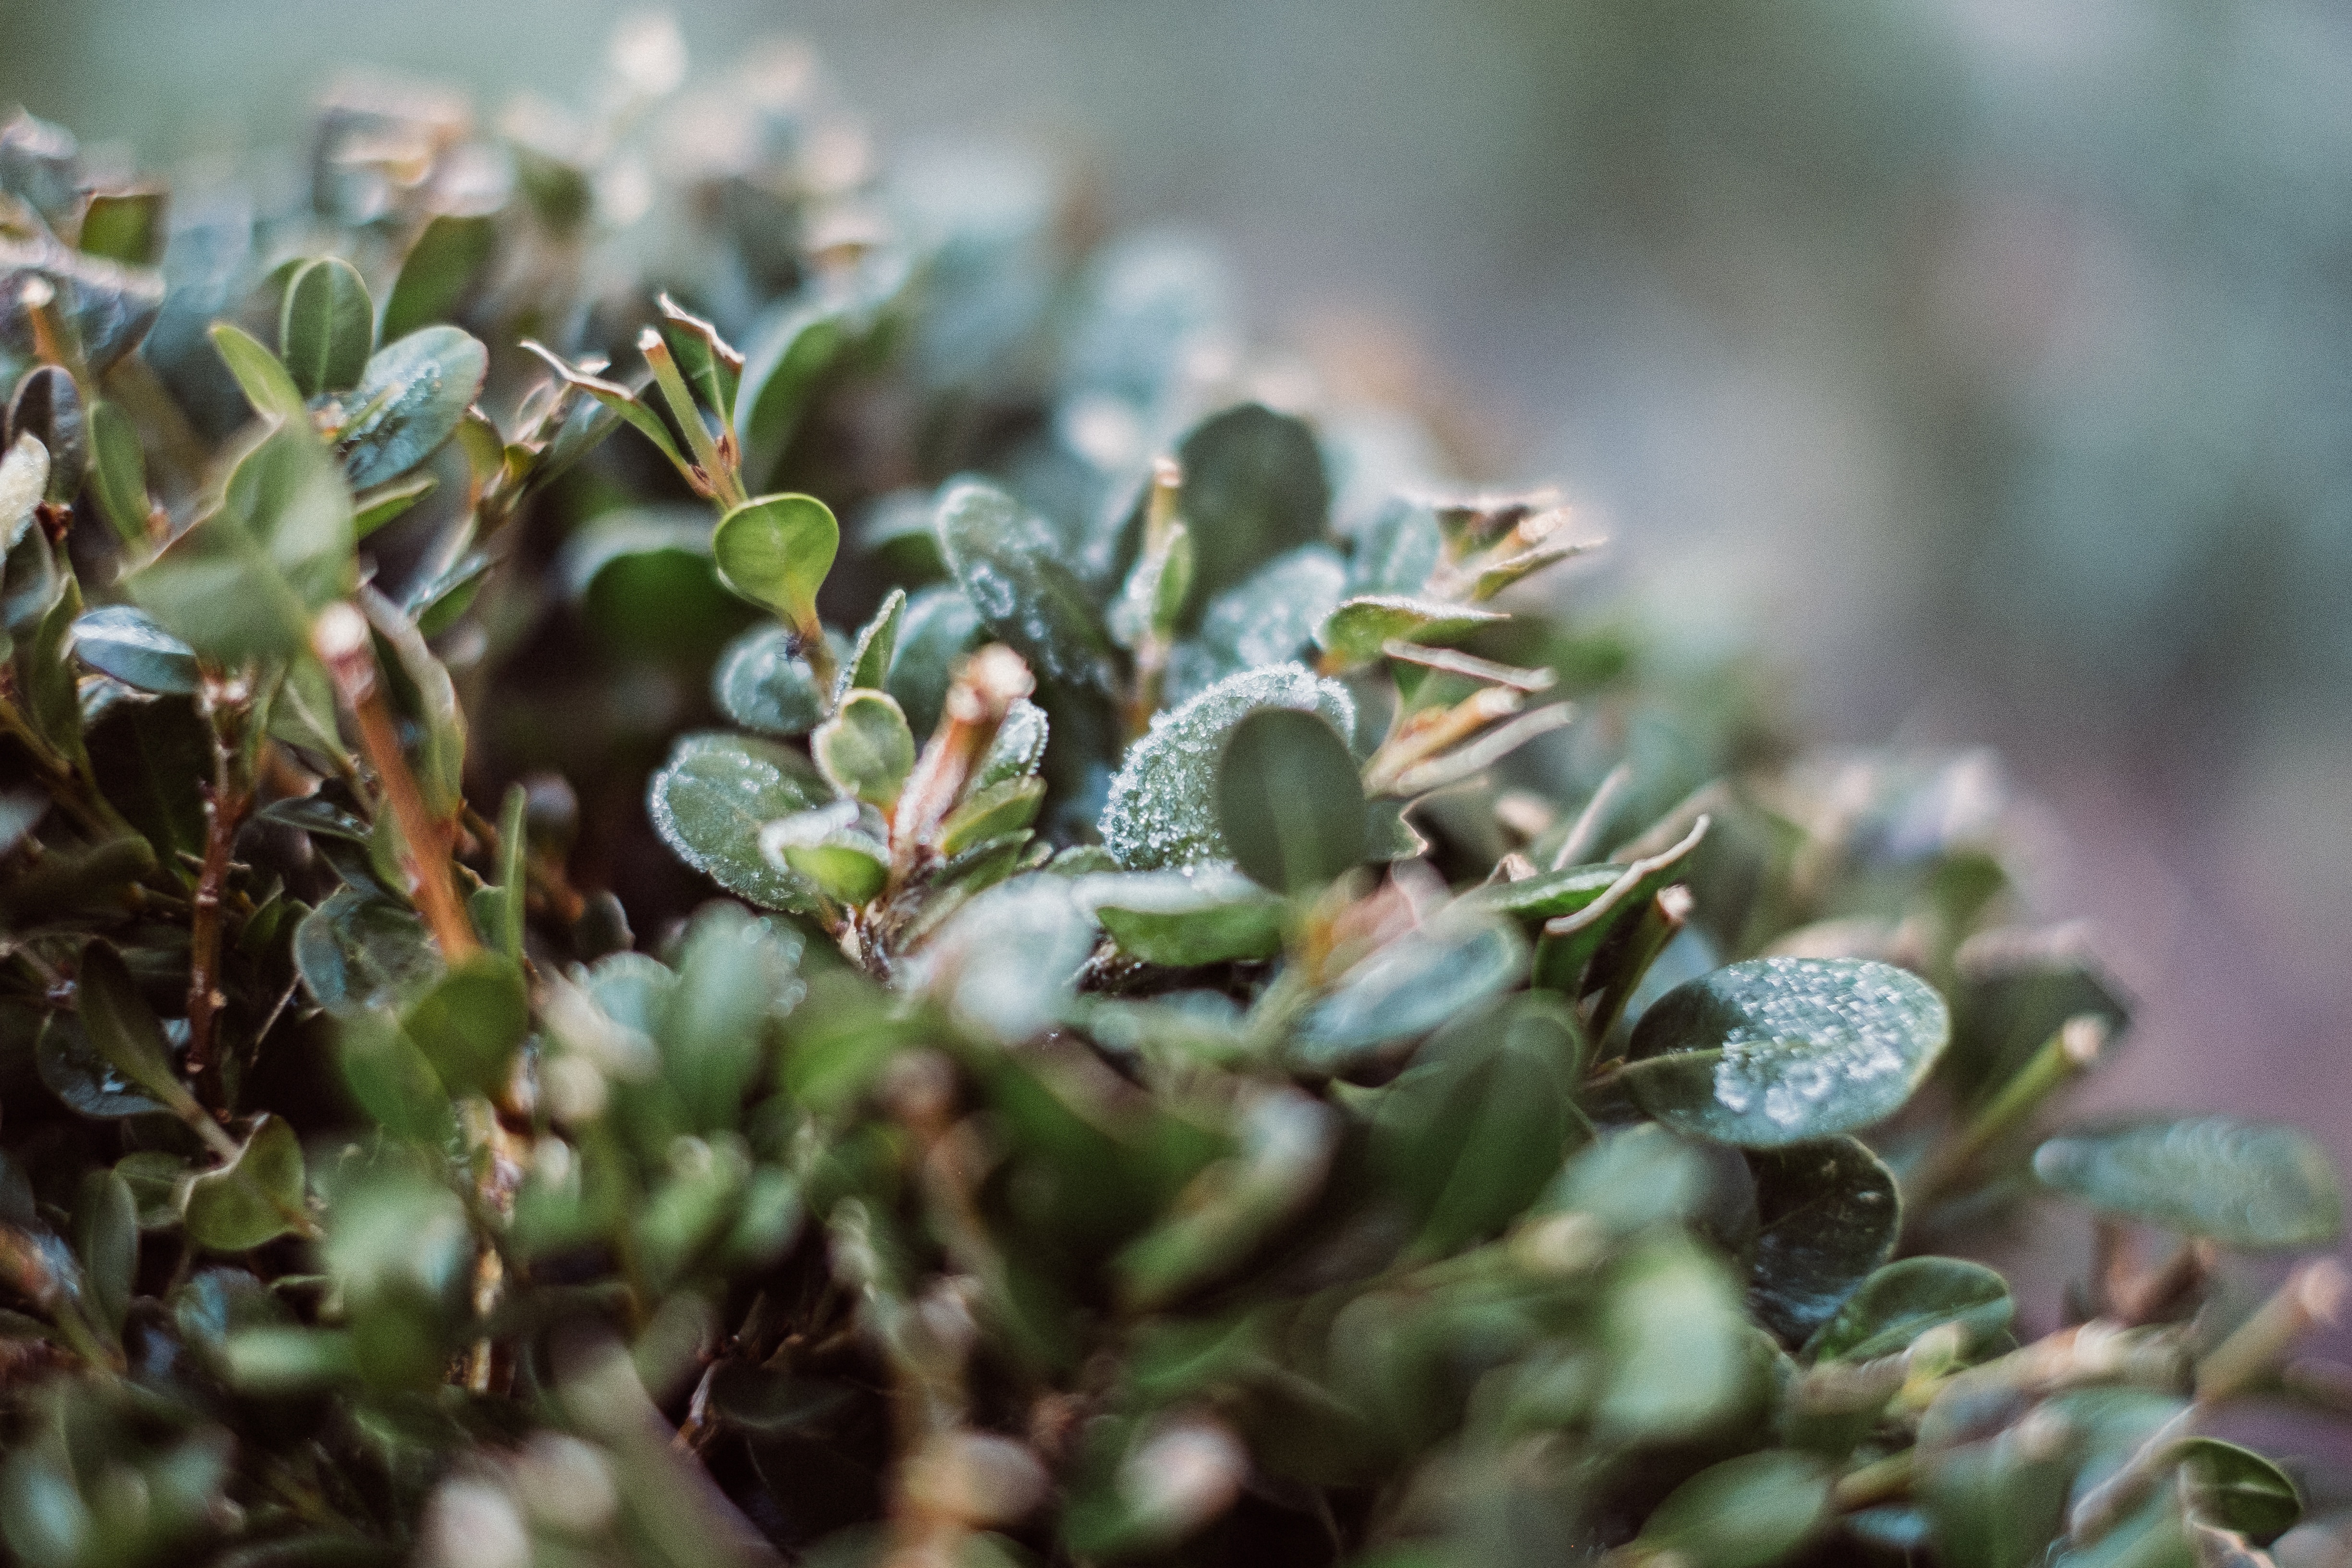
tree, nature, branch, blossom, plant, berry, leaf, flower, frost, food, green, produce, botany, flora, wildflower, shrub, bud, macro photography, flowering plant, woody plant, land plant, thorns spines and prickles